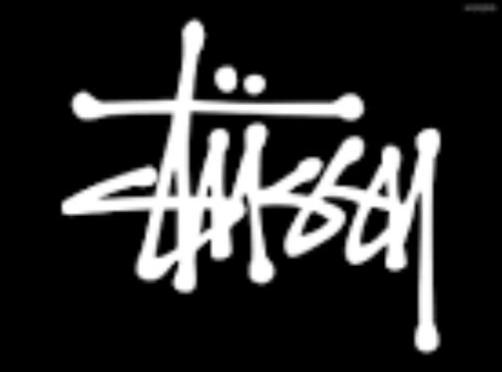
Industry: Clothes